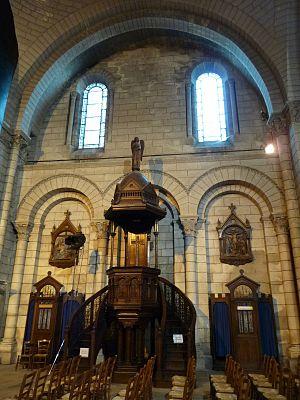
Intérieur de la cathédrale St-Pierre d'Angoulême (France)